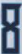
Number: 8